Kakegurui Twin

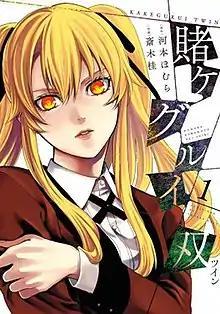
Cover of the first volume, featuring Mary Saotome

is a Japanese manga series written by Homura Kawamoto and illustrated by Kei Saiki. It is both a spin-off and a prequel to "Kakegurui – Compulsive Gambler", which is written by Kawamoto and illustrated by Tōru Naomura. It was serialized in publisher Square Enix's "Gangan Joker" magazine from September 2015 to May 2023, with its individual chapters collected and published by Square Enix in fifteen volumes as of July 2024. The manga has been licensed for English-language release in North America by Yen Press.